Sketch (2007 film)

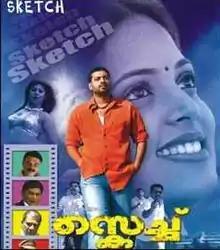

Sketch is a 2007 Indian Malayalam-language action thriller film starring Saiju Kurup in the lead role. It was released in 2007.